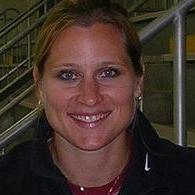
Age: 27